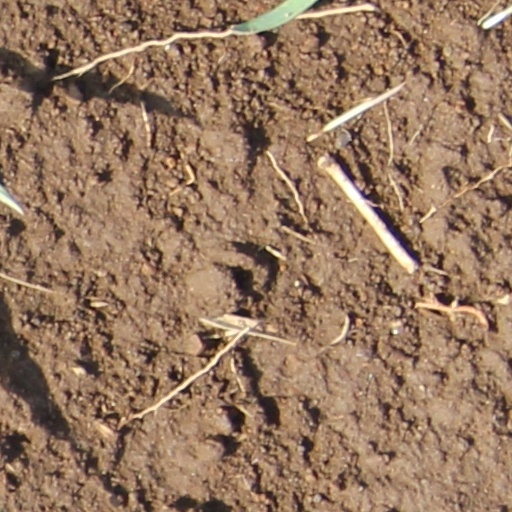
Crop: wheat